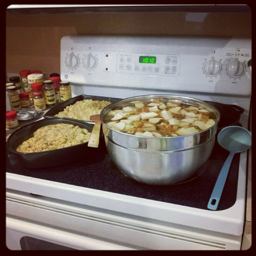
A pot of potatoes sits atop a stove.
The large pot of potatoes will take time to cook.
A meal is being prepared on the stove.
A stove that has a bowl and pots on it.
Several pans sitting on a stove filled with food.